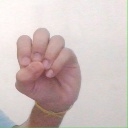
अक्षर: उ